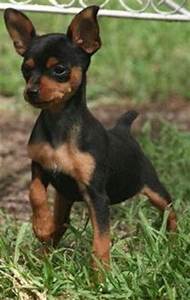
Label: cane